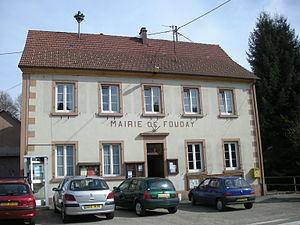
Fouday est une commune française située dans le département du Bas-Rhin, en région Grand Est.